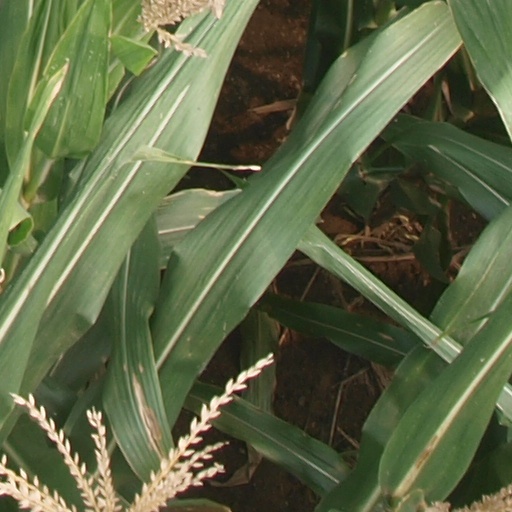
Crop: maize; corn